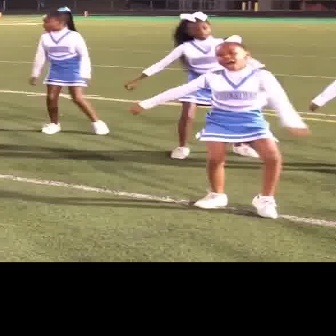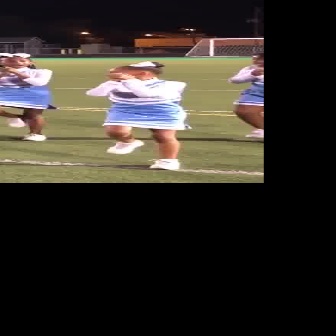
  Please identify the target specified by the bounding box [126,33,309,217] in the first image and locate it in the second image. Return the coordinates in [x_min,y_min,x_max,y_max] format.
Answer: [82,61,191,169]